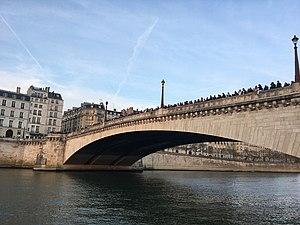
Pont de la Tournelle durant l’incendie de Notre Dame